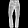
Label: Trouser